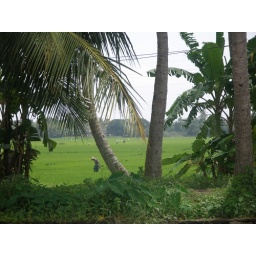
house boat cruise in alapuzha